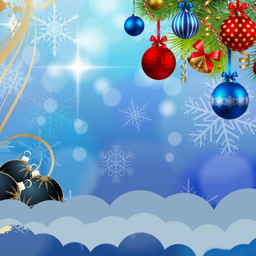
background for the lovely card online